Jithin Raj (film director)

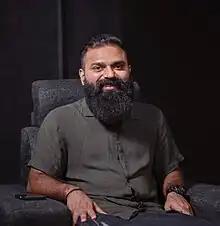
Jithin Raj in 2023

Jithin Raj (born 31 December 1991) is an Indian film director who predominantly works in Malayalam cinema. His Debut film Pallotty 90's kids went on to win the award for Best Children's Film at the 53rd Kerala State Film Awards.